Alan Cooke Kay

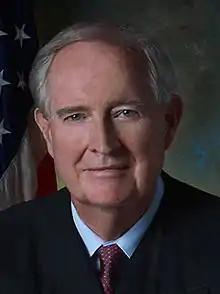

Alan Cooke Kay (July 5, 1932 – July 30, 2024) was a United States district judge of the United States District Court for the District of Hawaii.